Yatterman

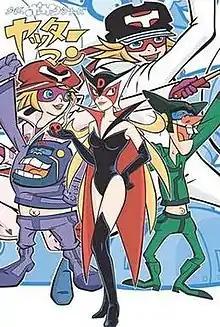

is a Japanese anime television series broadcast from January 1, 1977 to January 27, 1979, comprising 108 episodes. It is the second and longest show in the "Time Bokan" series by Tatsunoko Productions. The series succeeded "Time Bokan" and preceded "Zenderman". It was also the final series to be produced by company founder Tatsuo Yoshida prior to his death.